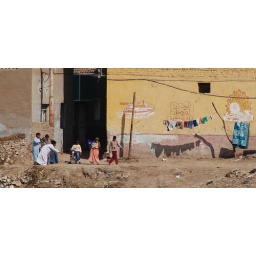
A group of children playing near the River Nile. I like the shadow cast by the drying clothes against the wall